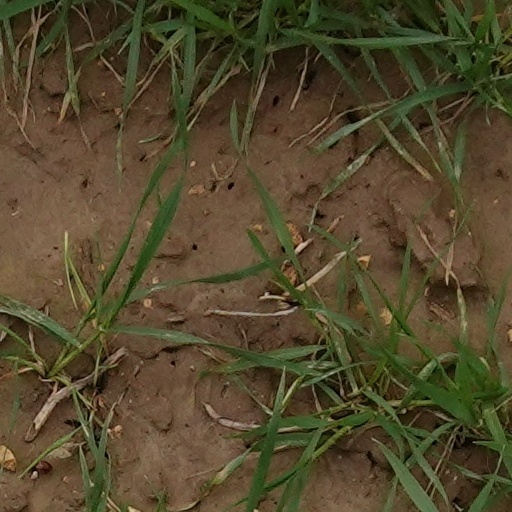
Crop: wheat